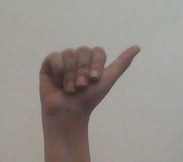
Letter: dhad